USS Charles H. Roan (DD-853)

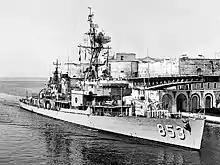
"Charles H. Roan" at Taranto in 1964.

On 31 March 1960, the ship once again travelled to the Mediterranean for a cruise which included duty with the key Middle East Force, cruising in the Red Sea, and visits to many Persian Gulf ports. On returning home, "Charles H. Roan" took on duties as DesLant Engineering School Ship until July 1961 when she entered the New York Naval Shipyard, Brooklyn, New York, for her Fleet Rehabilitation and Modernization (FRAM) conversion.